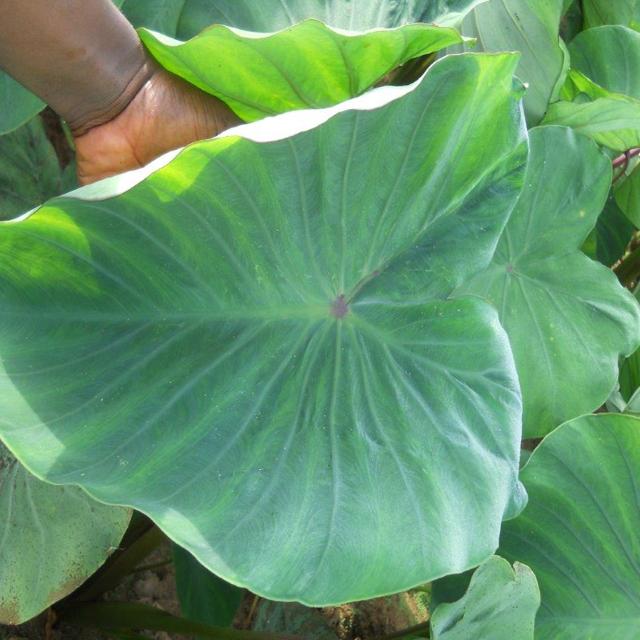
Label: Healthy